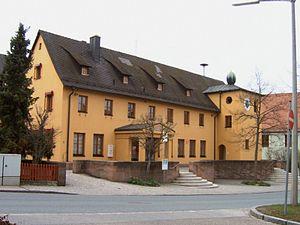
Georgensgmünd est une commune allemande située en Bavière à 30 kilomètres au sud de Nuremberg, près de Roth. Elle s'est développée au confluent de la Rezat souabe et de la Rezat franconienne, qui forment à partir de là la Rednitz.